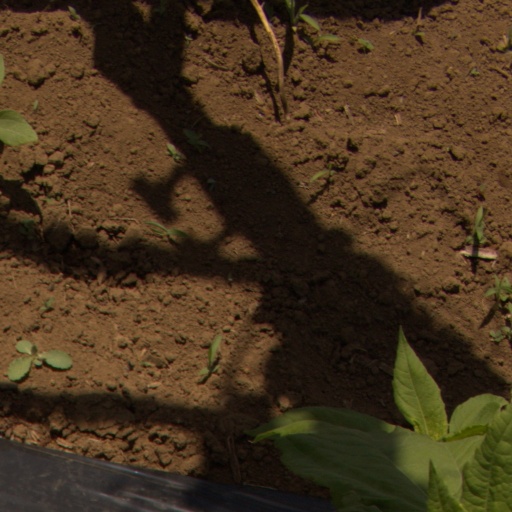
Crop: Jerusalem artichoke